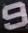
Number: 9